Paisley, Renfrewshire

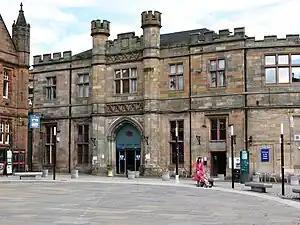
Paisley Gilmour Street railway station.

A number of food manufacture companies existed in Paisley. The preserve manufacturer Robertsons began in Paisley as a grocer whose wife started making marmalade from oranges in 1860. This product was successful and a factory was opened in Storie Street, Paisley, to produce it in 1866 and additional factories were later opened in Manchester, London and Bristol. The company was taken over by Rank Hovis McDougall who closed its Stevenson Street factory and transferred production to England in the 1970s. Brown and Polson was formed in Paisley in 1840 and two years later started producing starch for the weaving trades, by 1860 it was making food products including its patent cornflour. It later became CPC Foods Ltd, a subsidiary of Unilever, which produced Hellmann's mayonnaise, Gerber baby foods and Knorr soups. The company ceased production in Paisley in 2002. The Piazza shopping centre was opened by Sean Connery in 1970 and has since been modernised several times.